Timeline of ceratopsian research

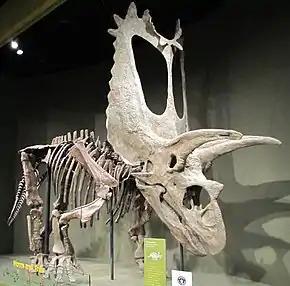
Skeletal mount of "Titanoceratops"

This timeline of ceratopsian research is a chronological listing of events in the history of paleontology focused on the ceratopsians, a group of herbivorous marginocephalian dinosaurs that evolved parrot-like beaks, bony frills, and, later, spectacular horns. The first scientifically documented ceratopsian fossils were described by Edward Drinker Cope starting in the ; however, the remains were poorly preserved and their true nature was not recognized. Over the next several decades, Cope named several such genera and species. Cope's hated rival, Othniel Charles Marsh, also described ceratopsian remains. In 1887, Marsh mistook a "Triceratops" horn for one belonging to a new species of prehistoric "Bison". Marsh also named the eponymous genus "Ceratops" in 1888. The next year, he named the most famous ceratopsian, "Triceratops horridus". It was the discovery of "Triceratops" that illuminated the ceratopsian body plan, and he formally named the Ceratopsia in 1890.